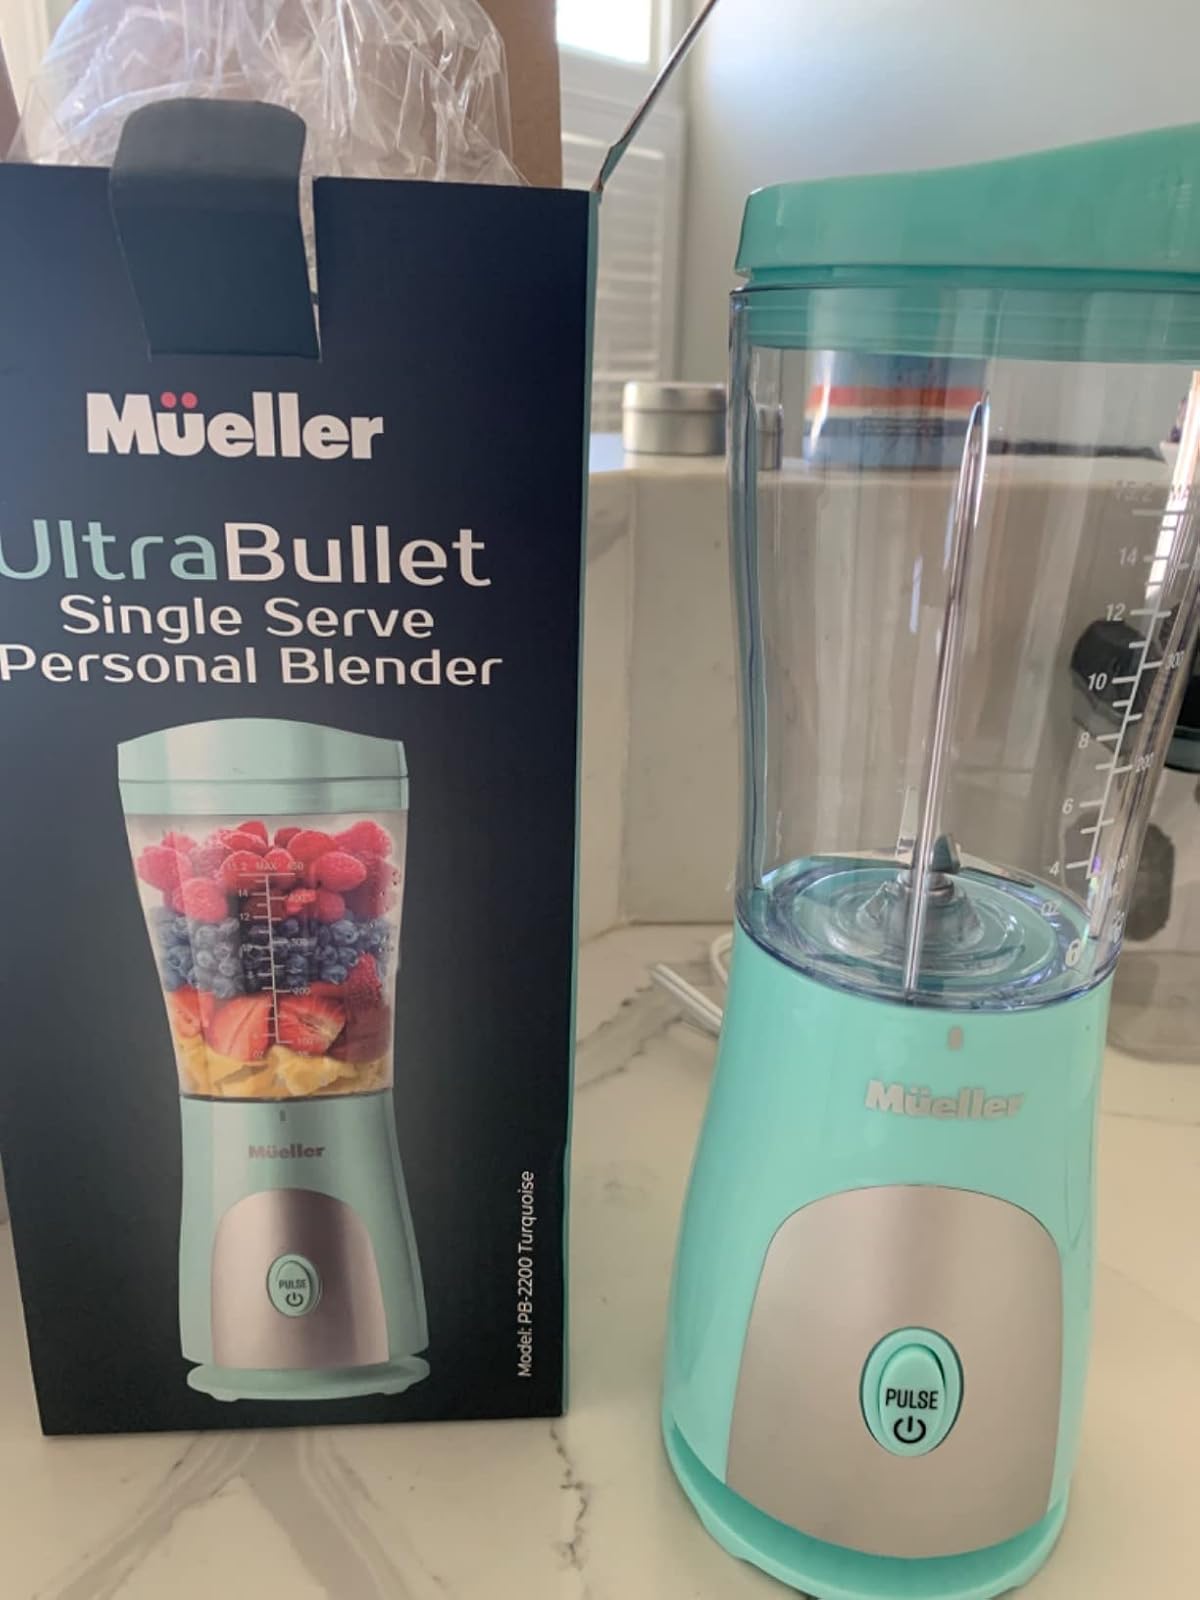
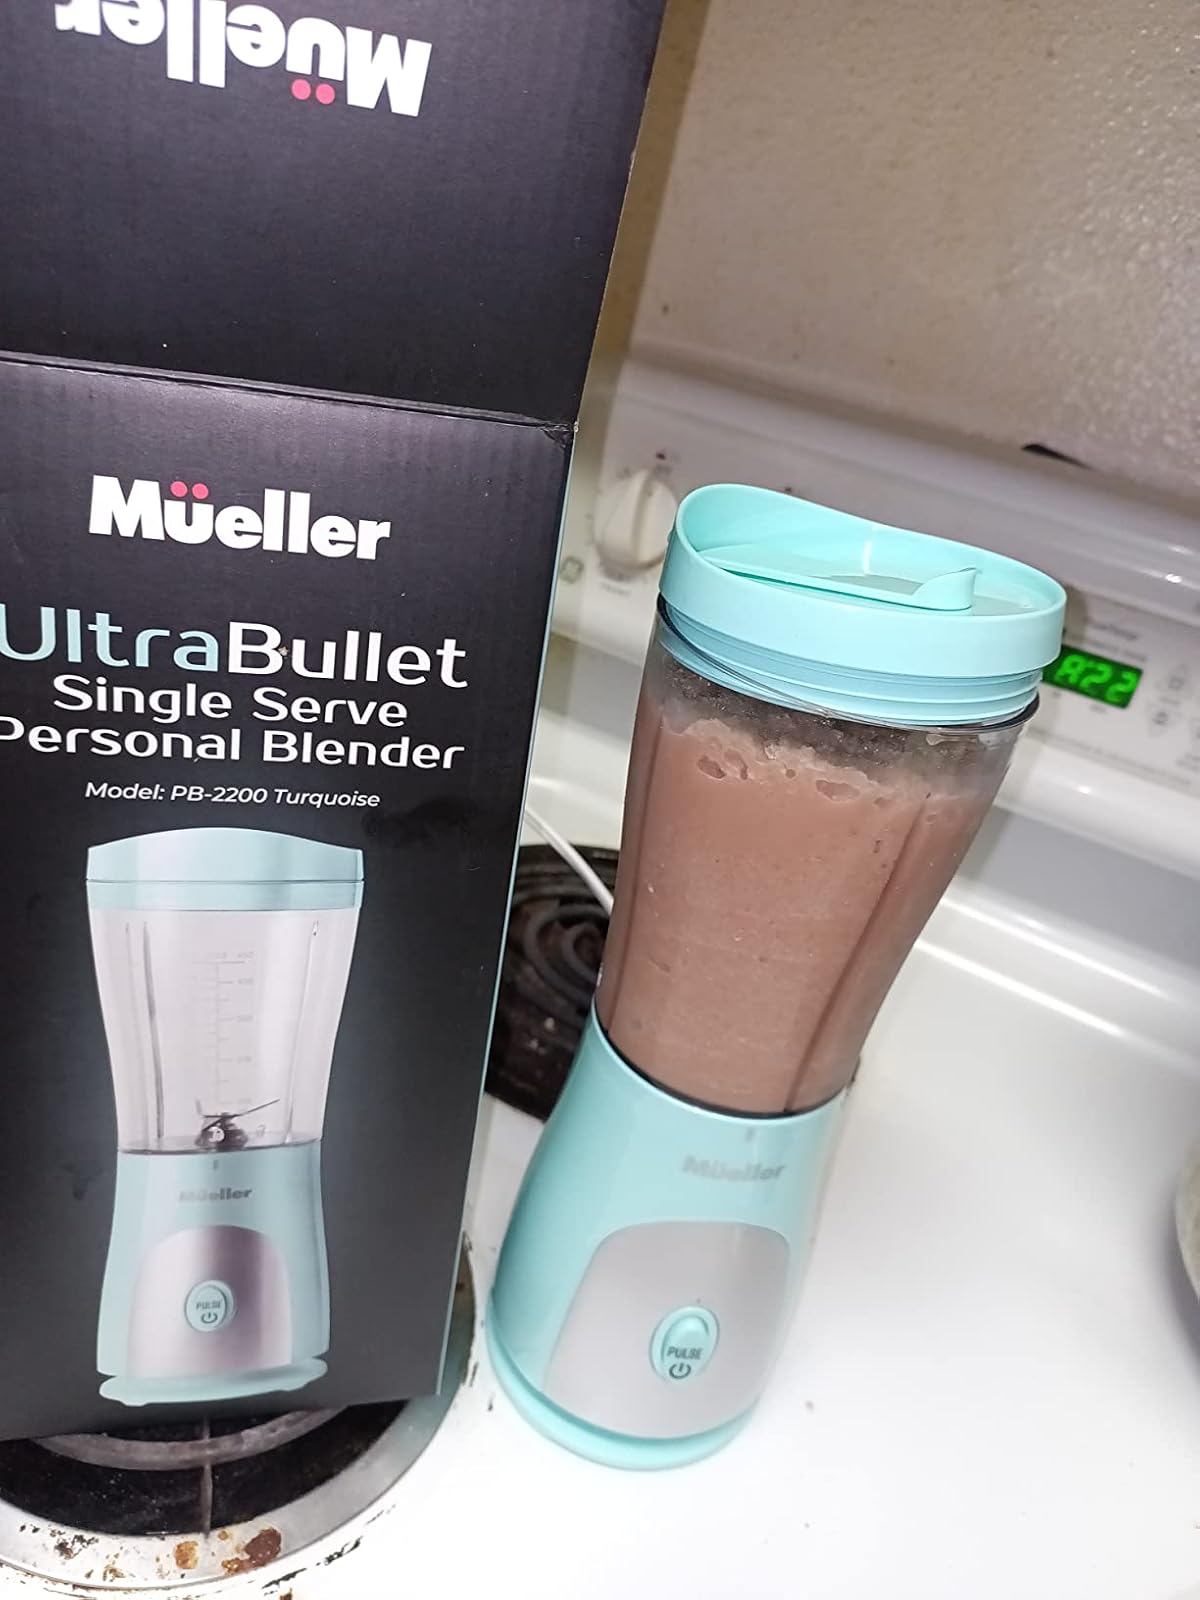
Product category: items_blender
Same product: yes